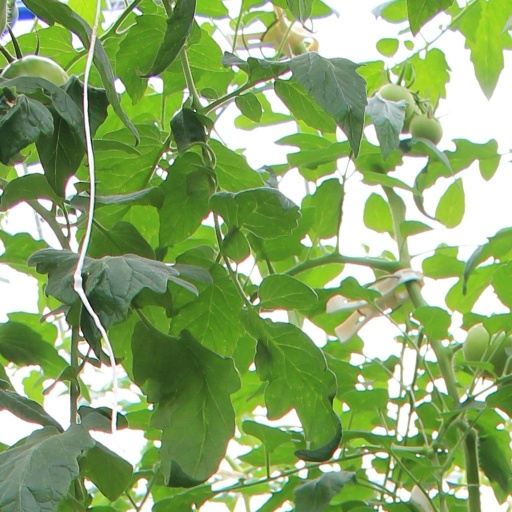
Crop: tomato